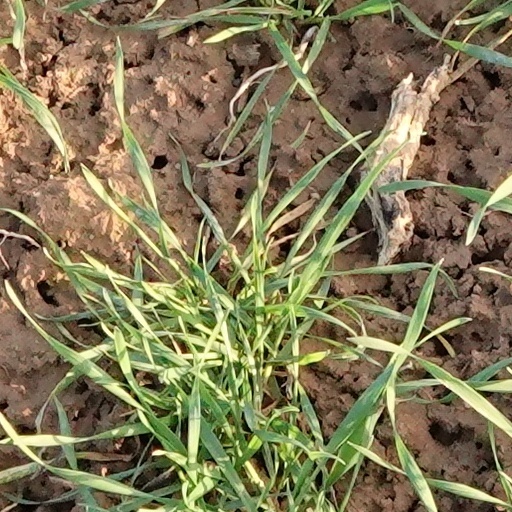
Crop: wheat